Rudolf Wegscheider

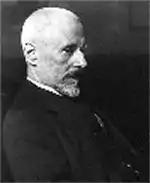
Rudolf Wegscheider

Rudolf Wegscheider (18 October 1859 – 8 January 1935) was an Austrian chemist of Banat Swabian origin.